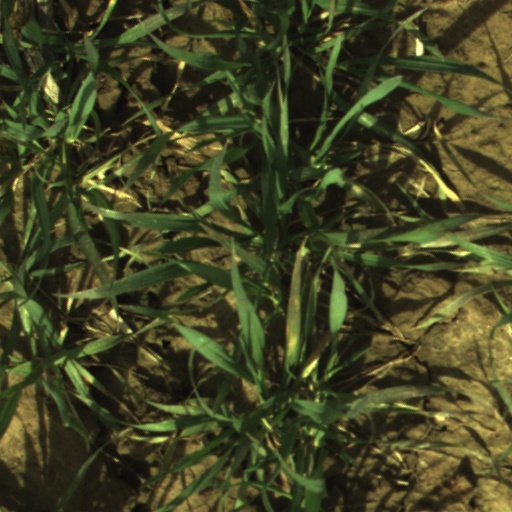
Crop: wheat